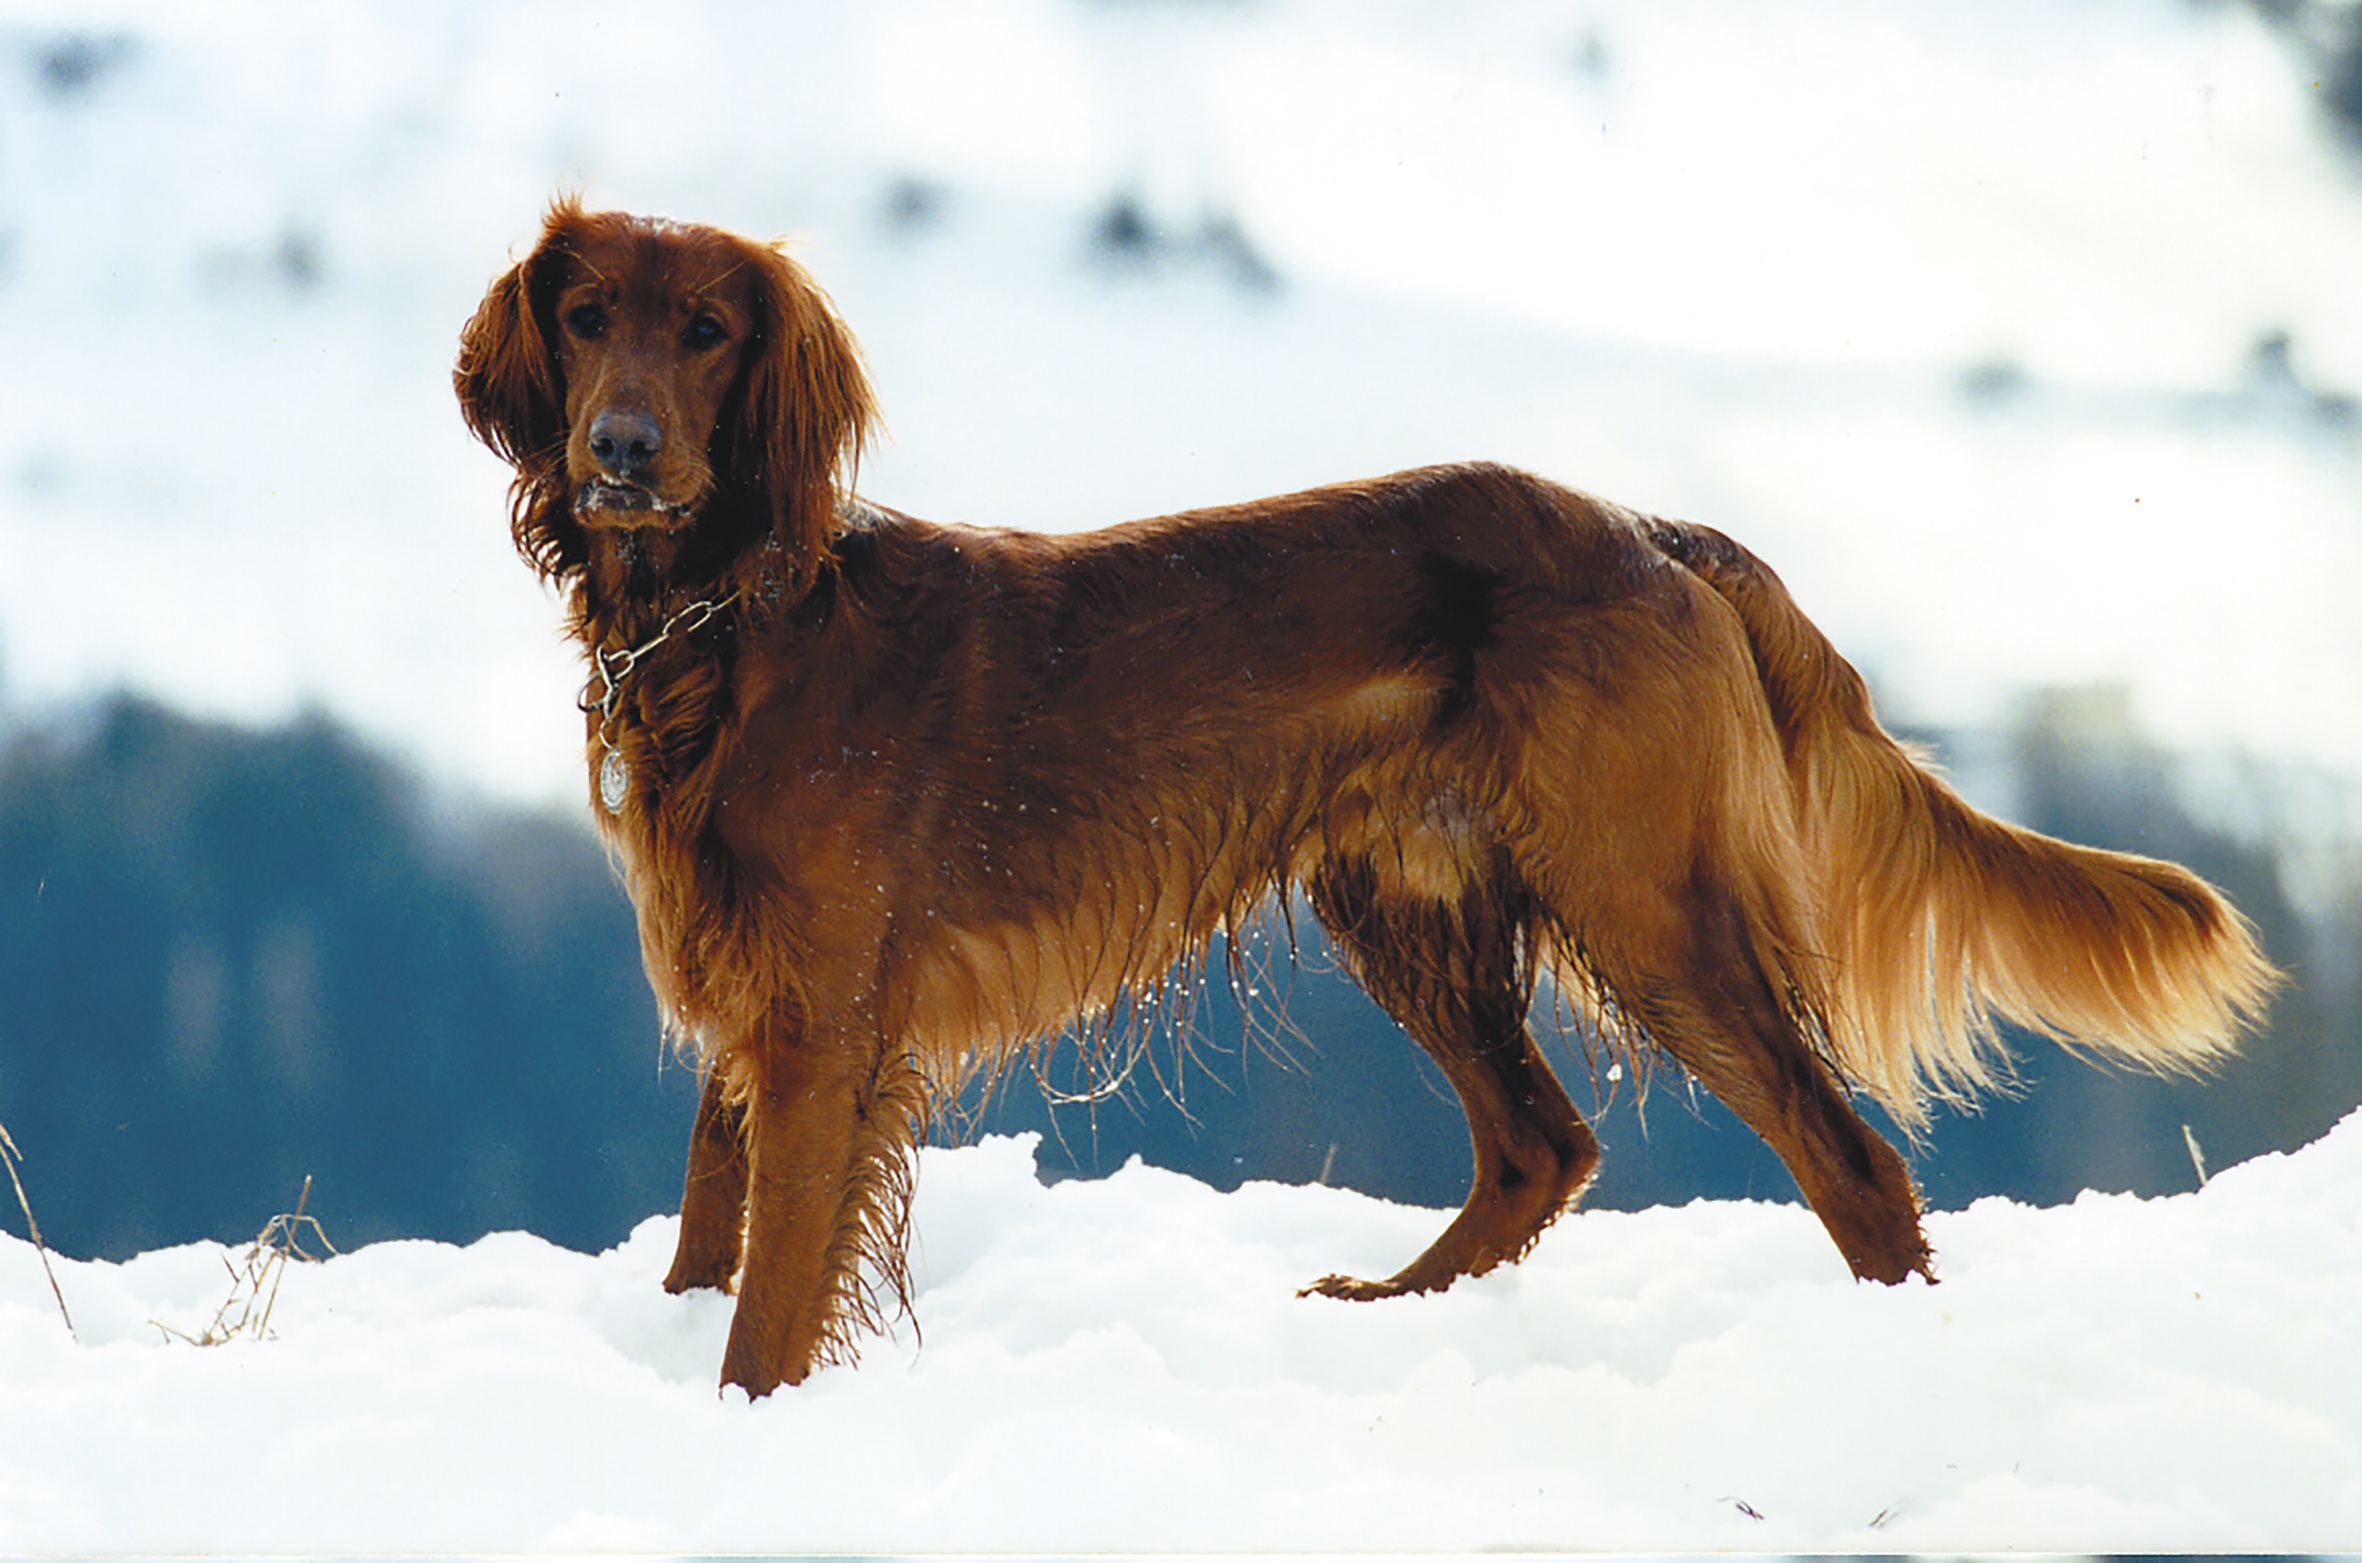
dog, animal, pet, mammal, golden retriever, vertebrate, dog breed, retriever, setter, irish setter, dog like mammal, carnivoran, nova scotia duck tolling retriever